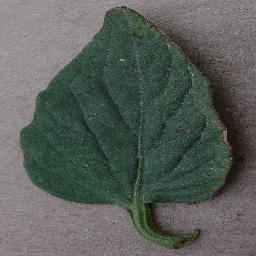
Label: Tomato___Bacterial_spot